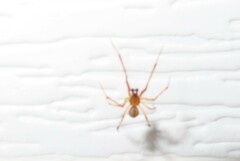
Species: Parasteatoda_tepidariorum